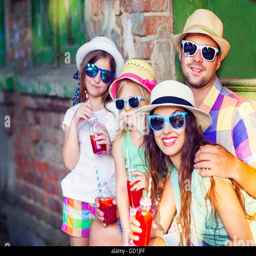
happy young family in the street wearing hats and sunglasses .